Camp Springs, Maryland

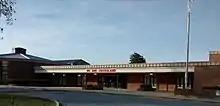
Crossland High School in the CDP

The CDP is served by the Prince George's County Public Schools district.